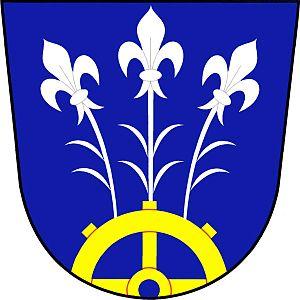
Slup est une commune du district de Znojmo, dans la région de Moravie-du-Sud, en République tchèque. Sa population s'élevait à 491 habitants en 2019.